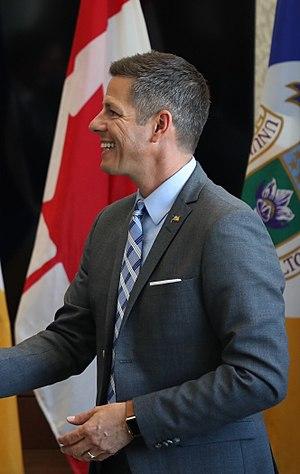
Winnipeg est une ville canadienne, capitale de la province du Manitoba et septième ville au niveau national en nombre d'habitants. Située à la confluence des rivières Rouge et Assiniboine, protégée des crues par le canal de dérivation de la rivière Rouge, elle est l'un des plus grands marchés aux grains du monde.